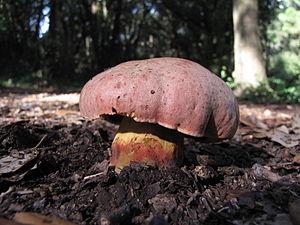
Cet article contient une liste des espèces de champignon du genre Boletus.